Ada Willenberg

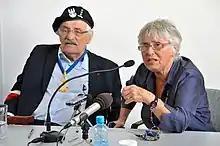
Ada with her husband Samuel Willenberg (1923–2016) at the 70th anniversary of Treblinka revolt, 2013

Ada Lubelczyk was born in Warsaw (Second Polish Republic) in January 1929. She lived in the Jewish quarter of this city, together with her parents, grandmother and uncle. Her parents had a leather goods company, where leather products were produced for (among others) German companies. Ten-year-old Ada moved to Czyżew in 1939, but shortly afterwards the family moved to a three-room apartment in the Warsaw Ghetto, where they lived with other Jewish families. On 18 August 1942 her mother was deported to Treblinka concentration camp, while Ada and her grandmother remained in the ghetto. In March 1943, a few months before the destruction of the ghetto, according to one account, she decided to jump the walls of the ghetto and run for her life; according to another, her escape was organized by a Polish group that specialized in saving Jewish children from the ghetto. After her escape from the ghetto she was sheltered by Polish women, Helena Majewska, later recognized as one of the Polish Righteous Among the Nations. Later Ada got false documents and survived deportation to a farm in Oschatz, Germany, where she worked as a forced laborer until the end of the war.